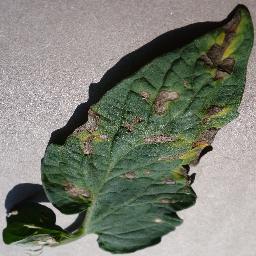
Label: Tomato___Early_blight